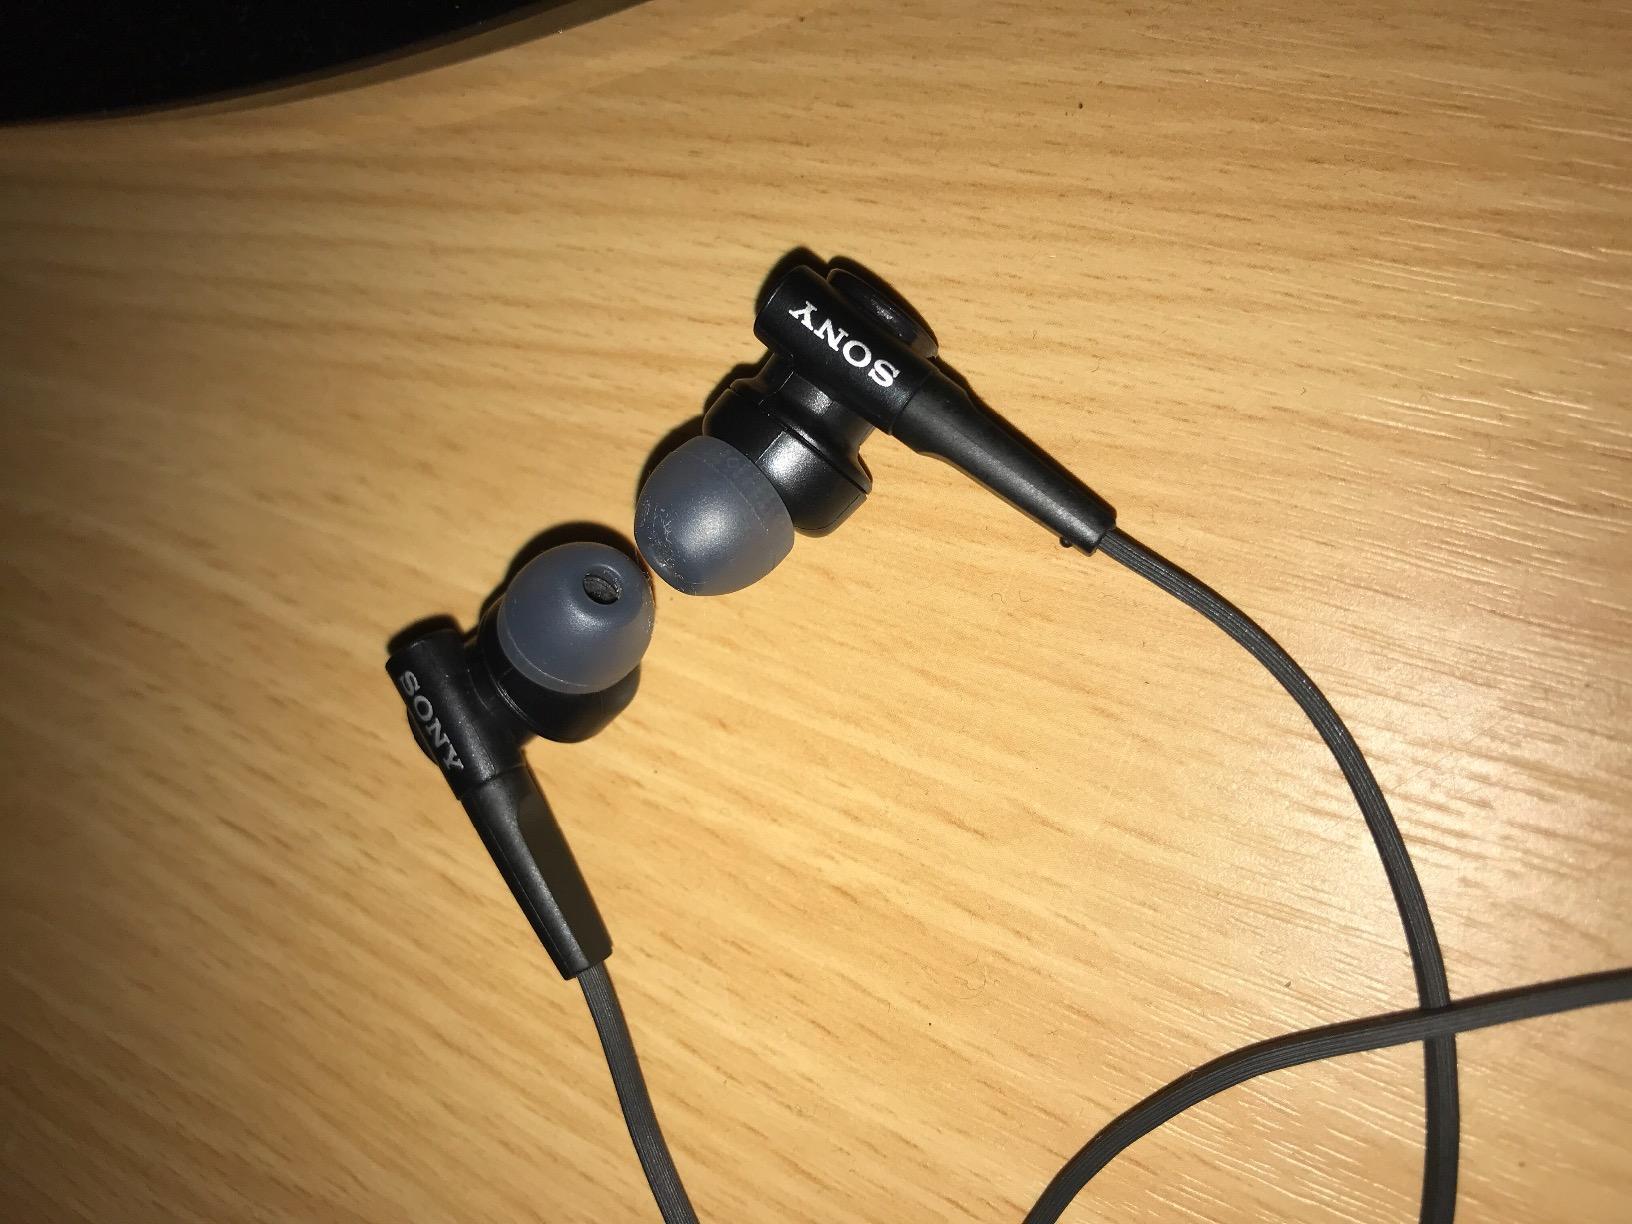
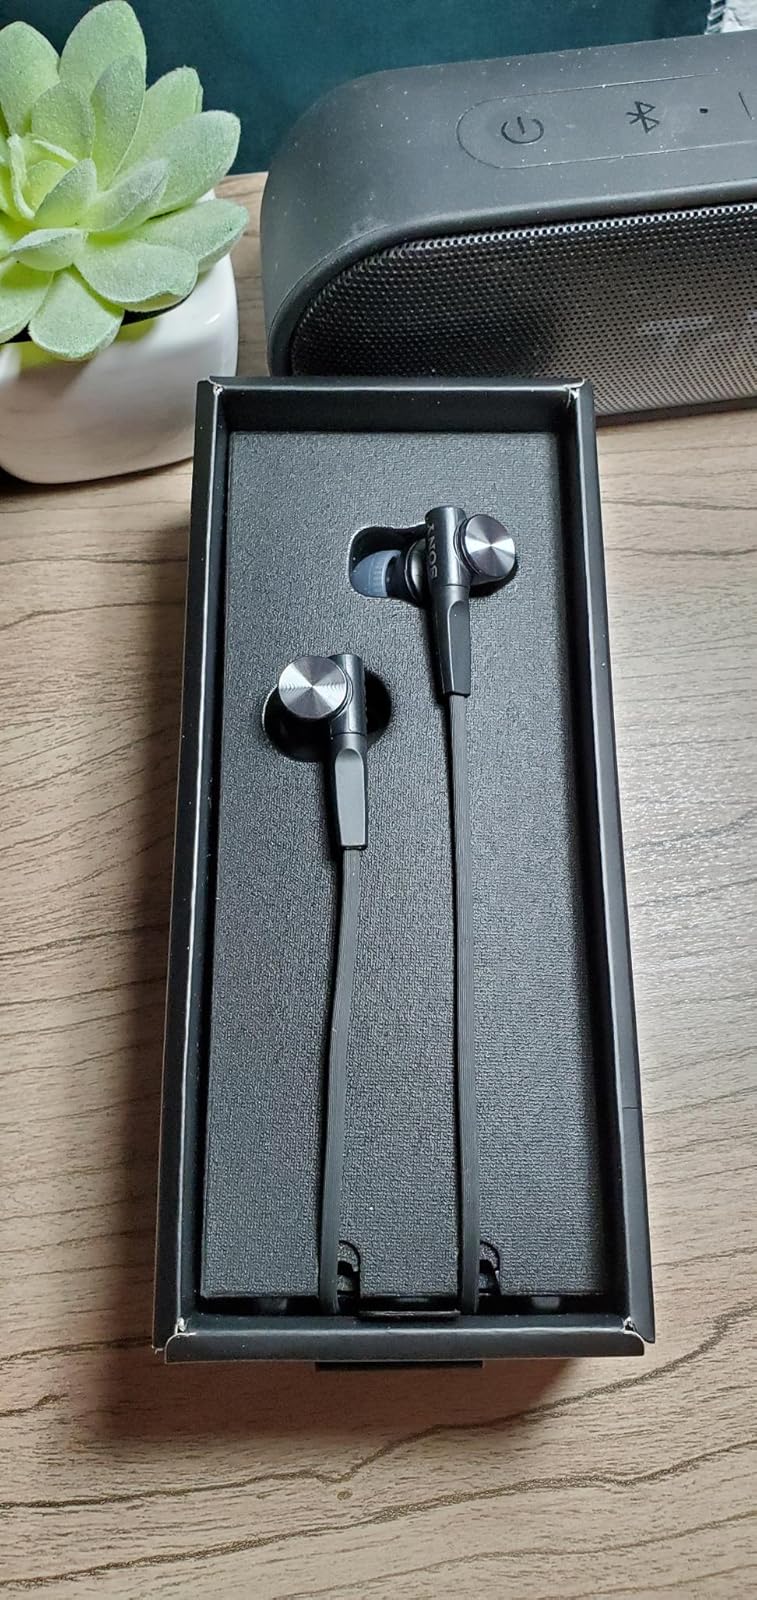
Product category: headphones
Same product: yes